Heortasius

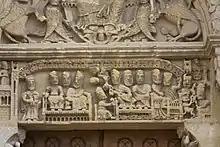
Councils of Seleucia: the frieze shows the Arians on one side and the non-Arians on the other table. Hilary of Poitiers is shown between the two groups.

Later that year, Constantius II called for a council in Constantinople to consider the decision at Ariminum and resolve the split at Seleucia. Here Constantius sided with Acacius and the semi-Arians, and several bishops of opposing factions were exiled. Heortasius was deposed (officially) because he had been ordained bishop of Sardis without the sanction of the bishops of Lydia. It seems probable however that in reality Acacius was taking the opportunity, using his imperial connections, to rid himself of long-standing enemies, especially Cyril of Jerusalem.